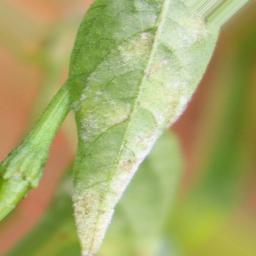
Label: powdery mildew